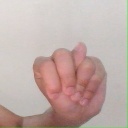
अक्षर: न